Arnstein Abbey

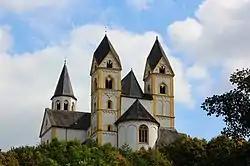
Arnstein Abbey

Arnstein Abbey (German: "Kloster Arnstein") is a former Premonstratensian abbey on the Lahn River, south of present-day Obernhof near Nassau, Germany. It was a monastery of the Congregation of the Sacred Hearts of Jesus and Mary (SS.CC.), known in Germany as the "Arnsteiner Fathers" ("Arnsteiner Patres"), who maintained a youth retreat center there until 2018. Since 2019, the abbey has been inhabited by Orthodox nuns under the omophorion of the Patriarch of Serbia. However, an article from 2023 states that the canonical affiliation of the monastery is currently unclear.